List of historic properties in Glendale, Arizona

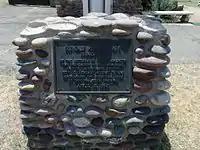
Historical 1895 marker

The Glendale Memorial Park Cemetery is a historic cemetery located at 7844 North 61st Ave. in Glendale, Arizona. The cemetery was originally called Glendale Memorial Park. It is the final resting place of various notable early citizens of Glendale. Among those who are interred in the cemetery are early pioneers, mayors, businessman and veterans who fought in every military conflict in which the United States has been involved starting from the American Civil War onward. Also, in the cemetery there is a memorial and 16 graves of immigrant farmers who perished in 1959 in a bus accident on Central Ave.